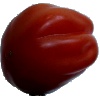
Label: Tomato Heart 1